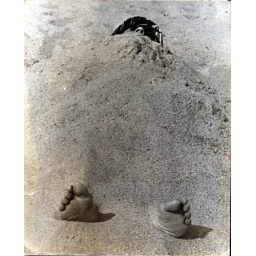
1937 Hans Knopf - American beach fashions and accessories 11 - covered in sand